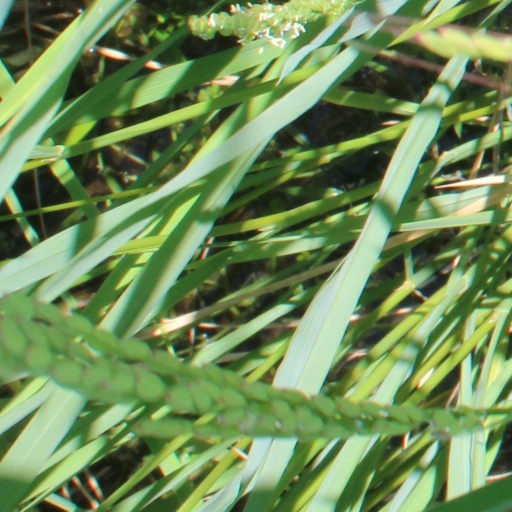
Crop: rice